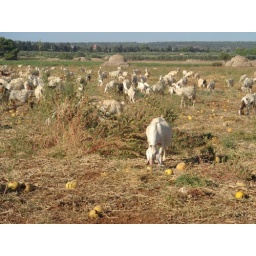
Says the bar man as the goat walks in ...